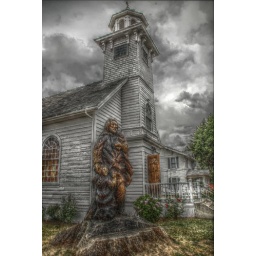
This is a church in Independence, Oregon.  The sculpture was carved from a tree which once lived there.